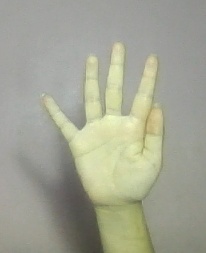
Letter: sheen